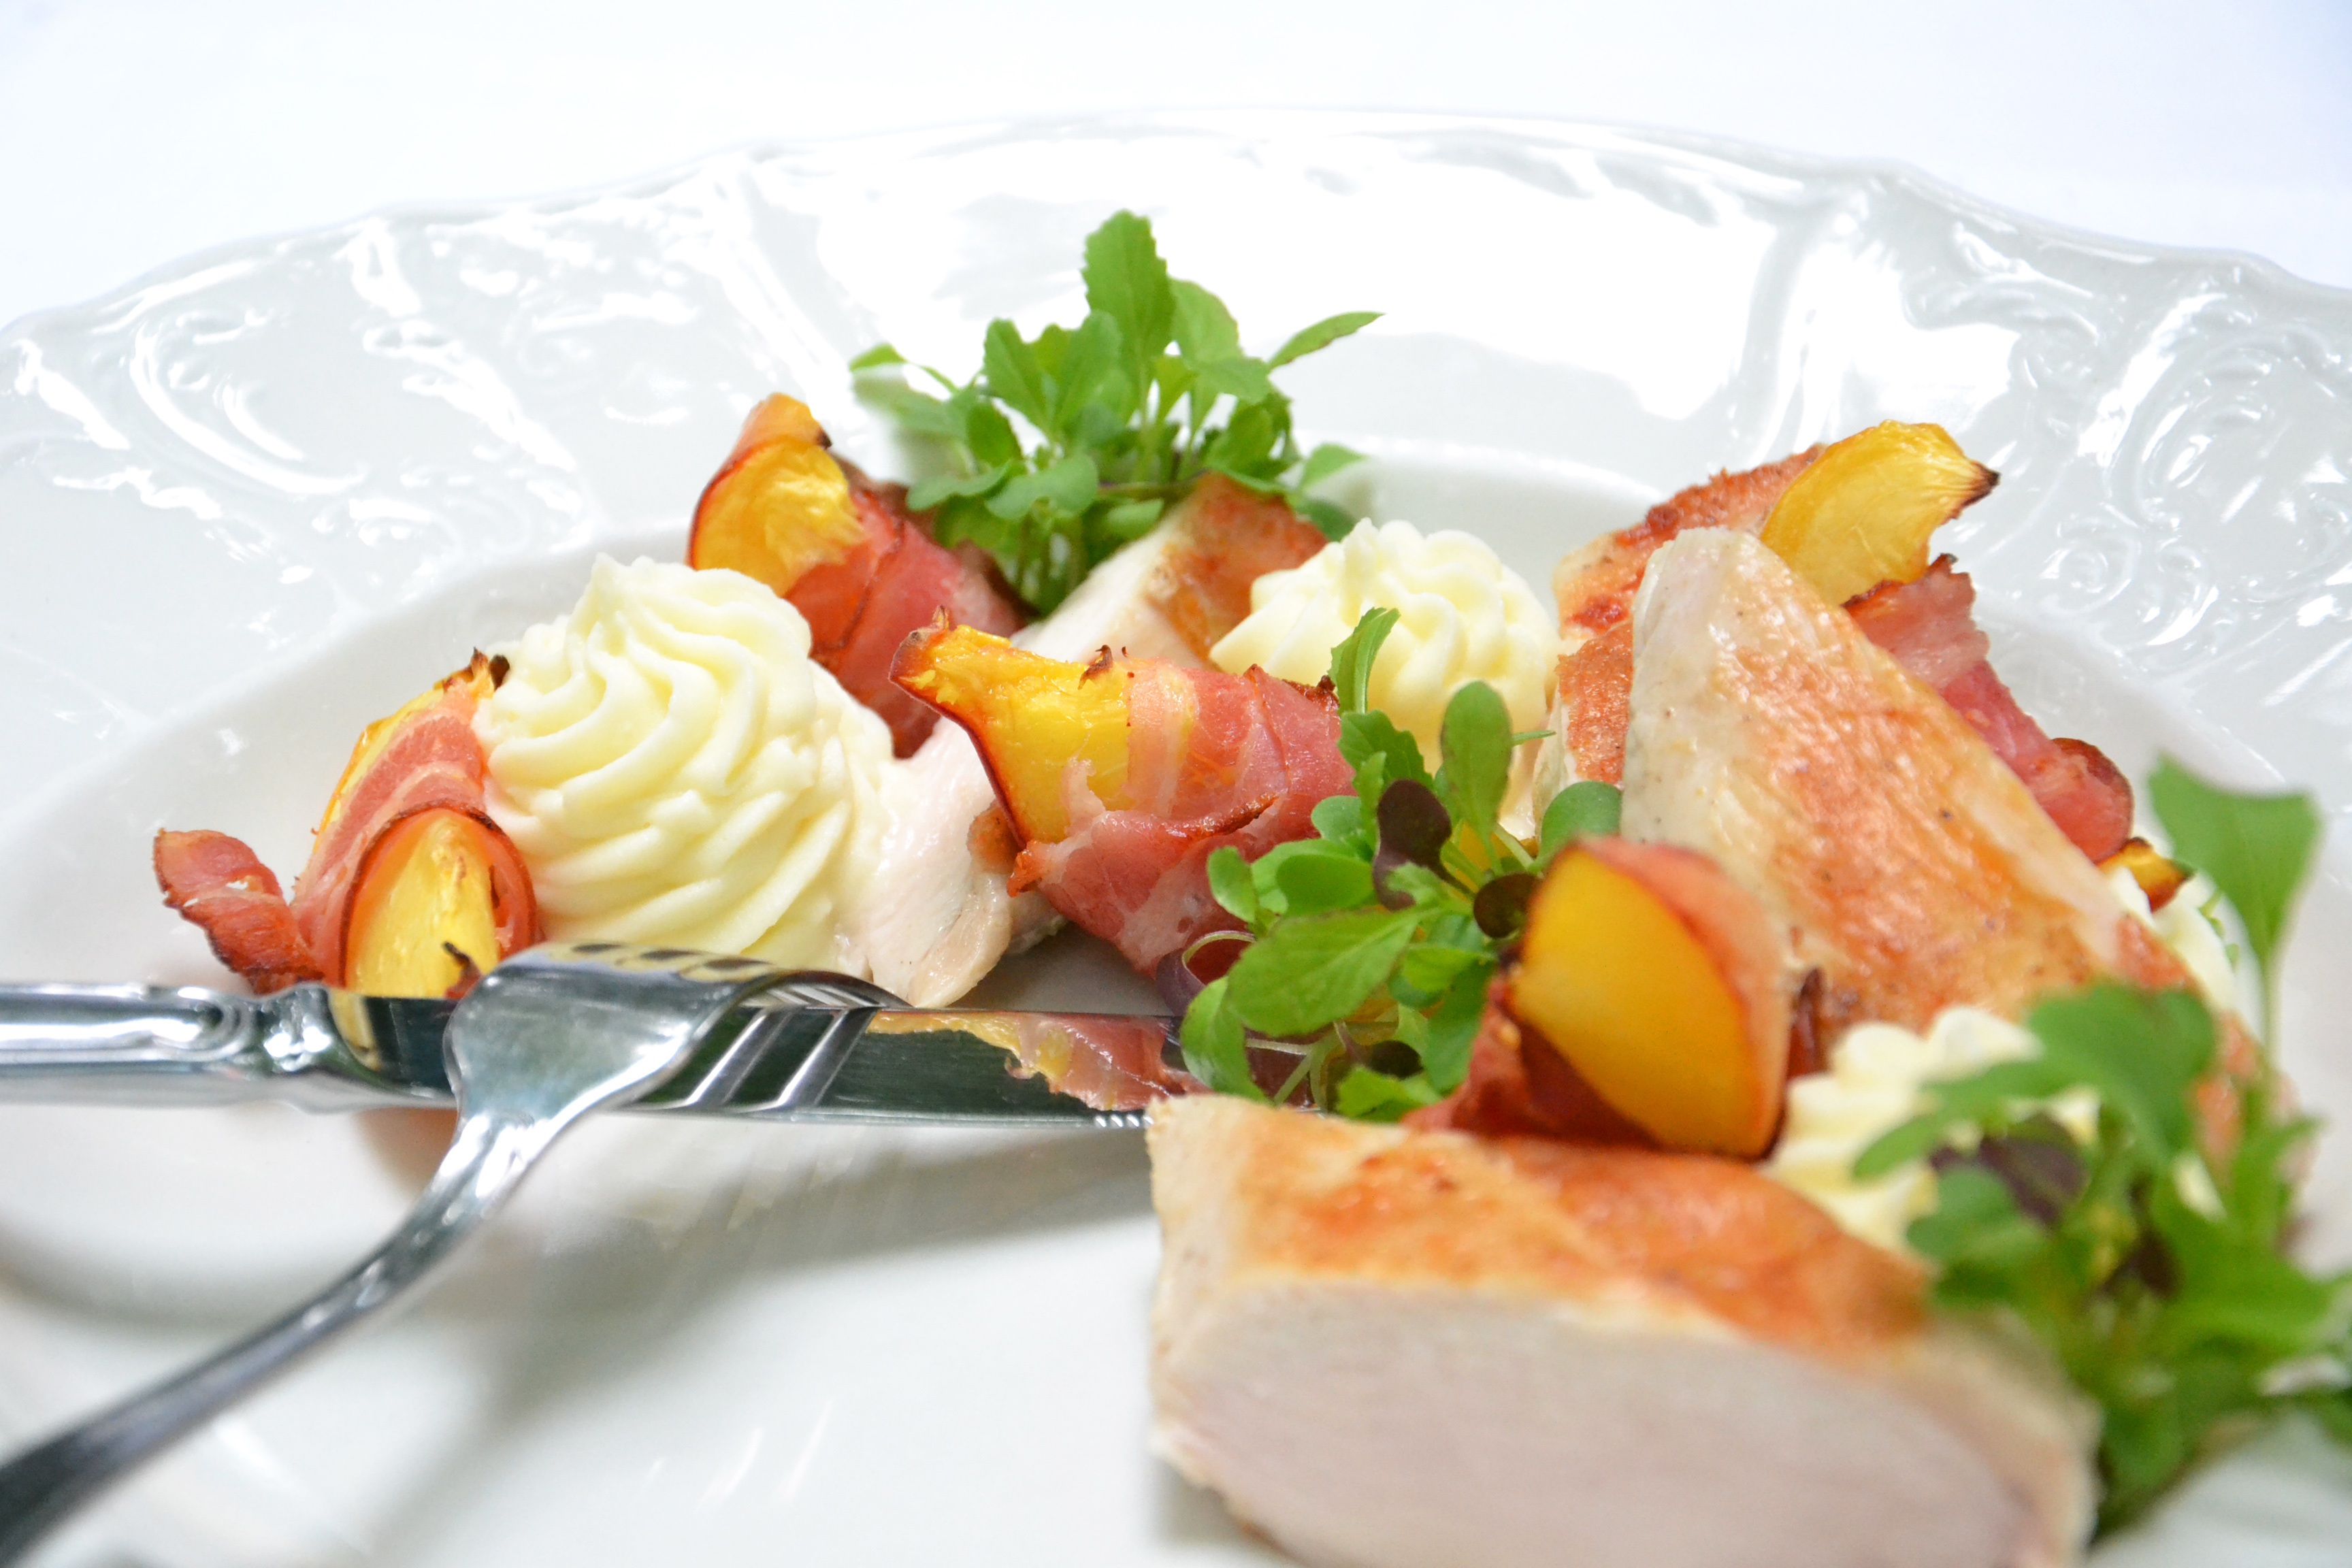
dish, meal, food, salad, produce, fish, breakfast, meat, cuisine, chicken, prosciutto, bacon, peach, hors d oeuvre, smoked salmon